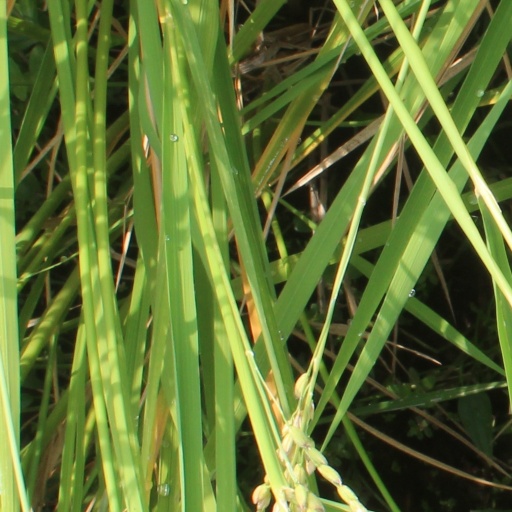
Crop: rice